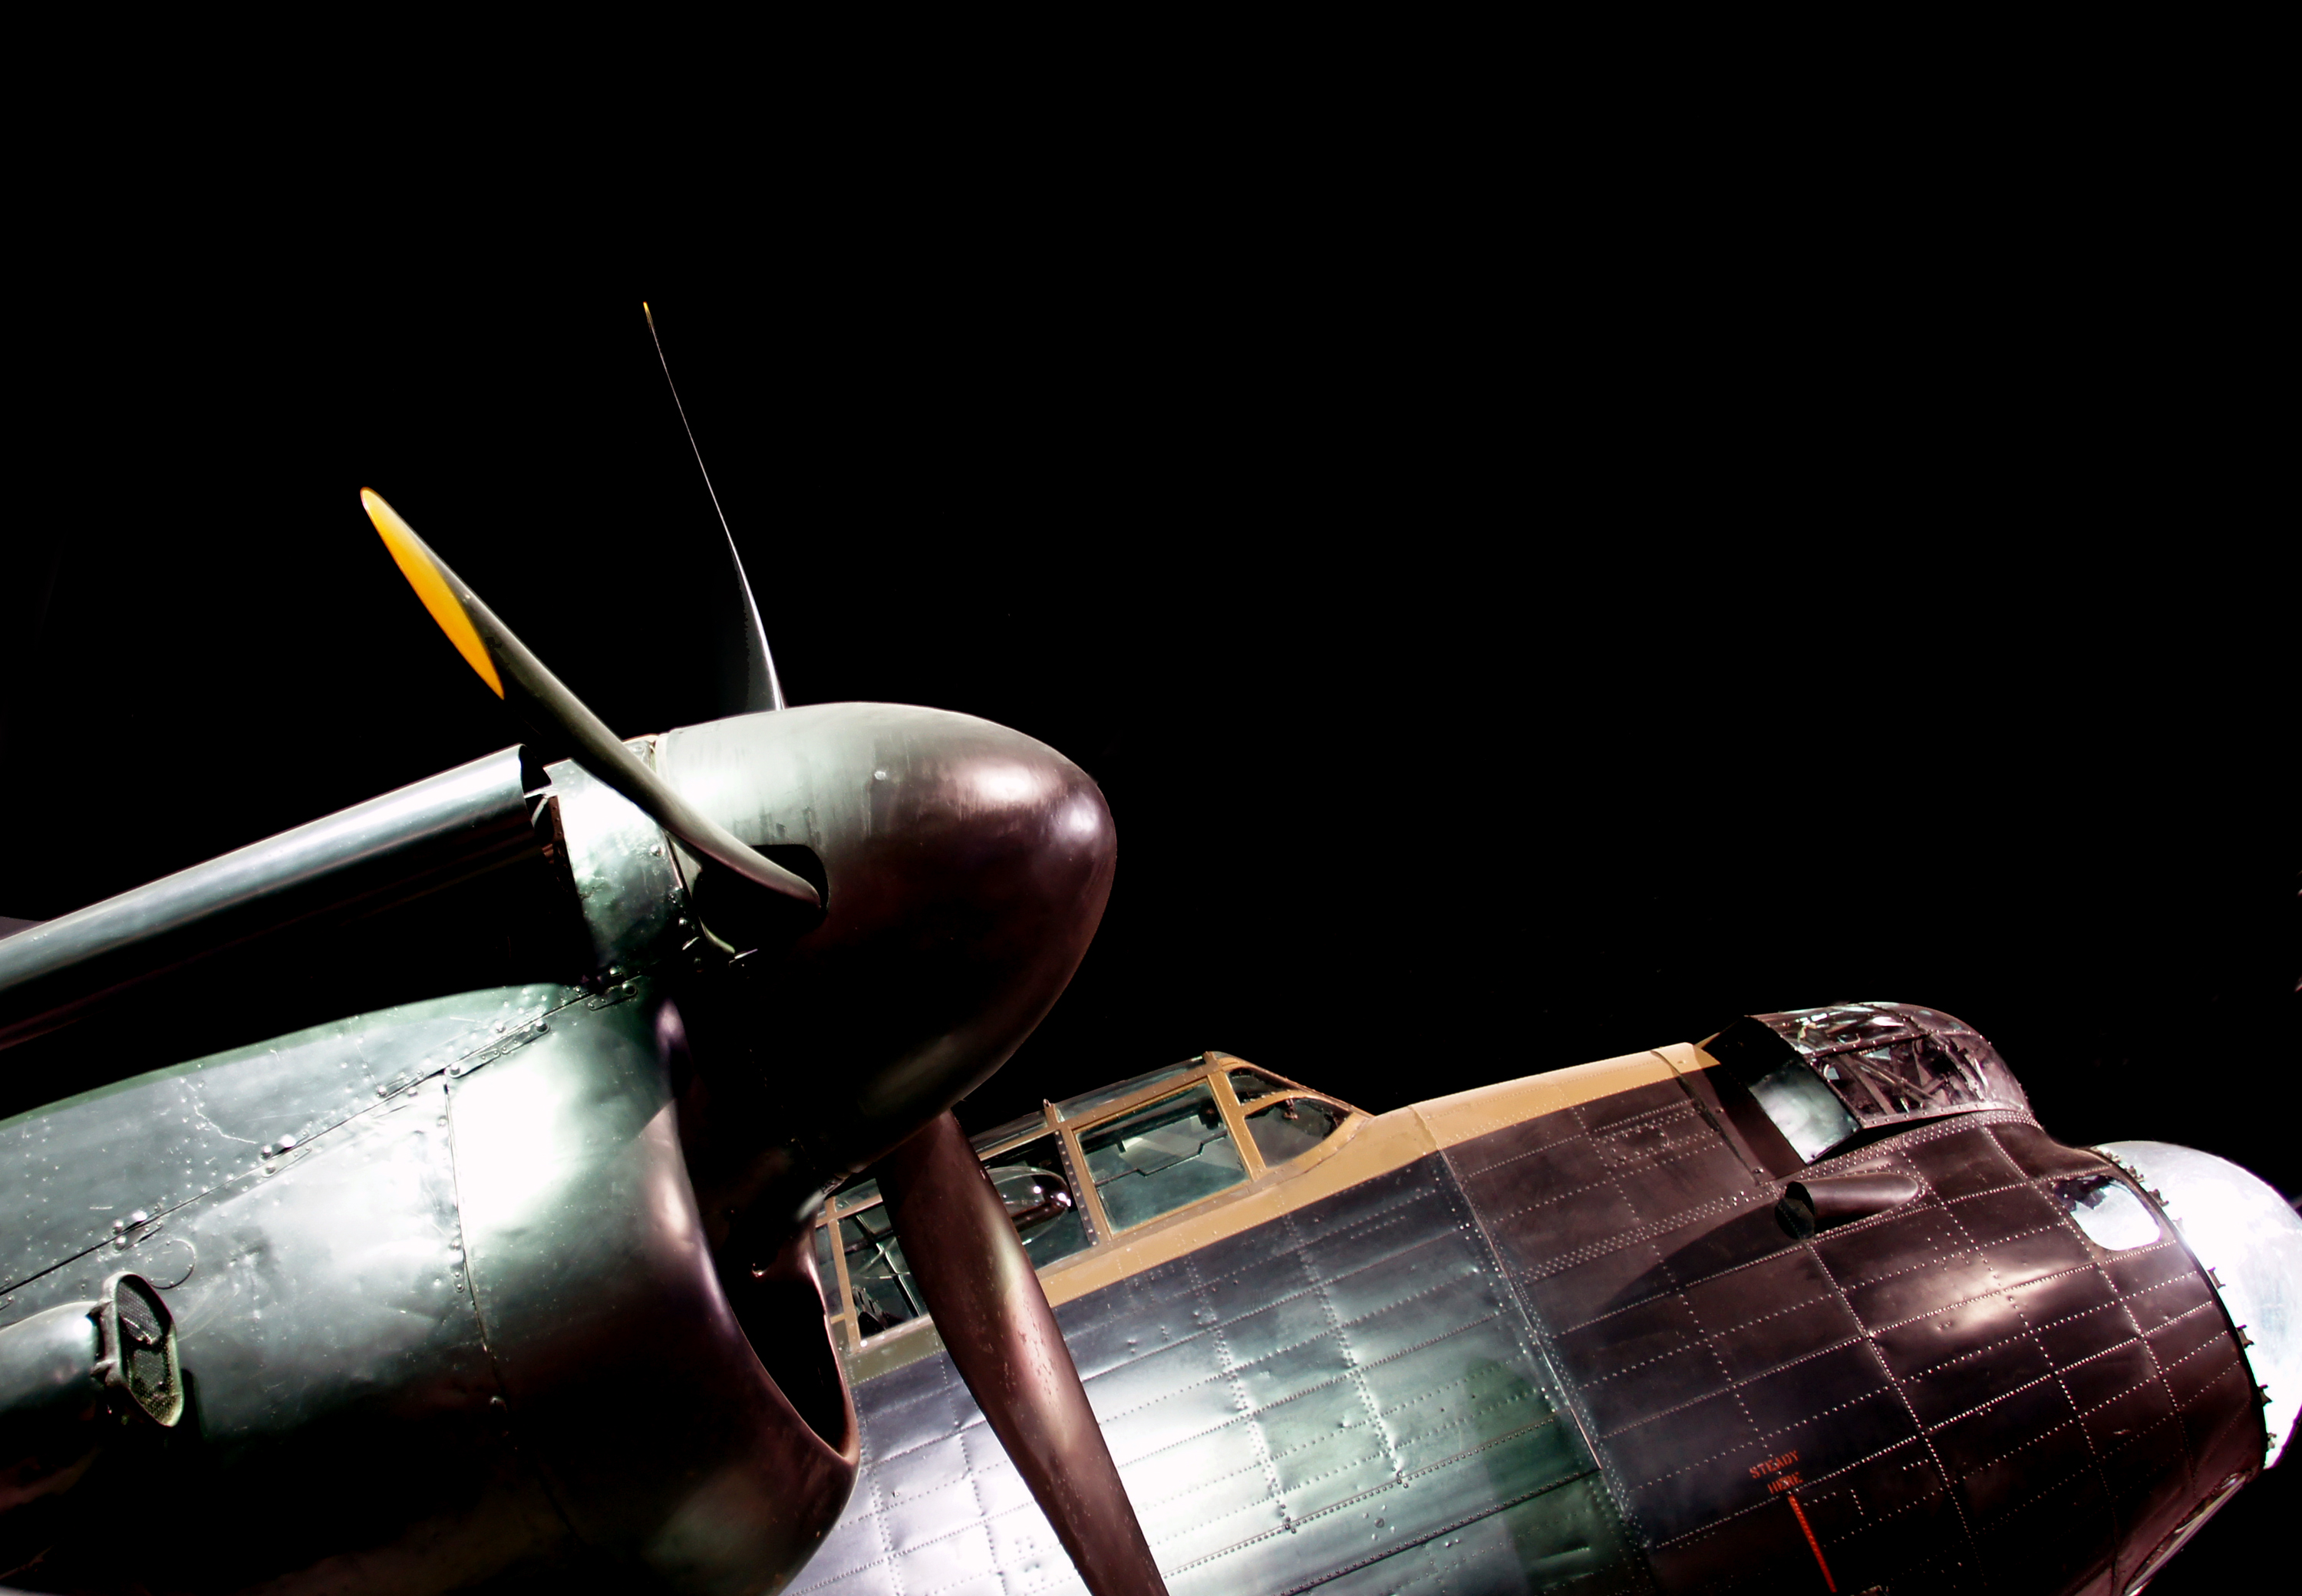
airplane, aircraft, vehicle, aviation, lancaster, propeller, warbirds, bomber, raf, avrolancasterbomber, aircraftdisplays, propellerdriven, motatauckland, ww2airctraft, aircraftshows, merlinengines, bombercommand, fourengines, classicplanes, upperturretgun, atmosphere of earth, aircraft engine